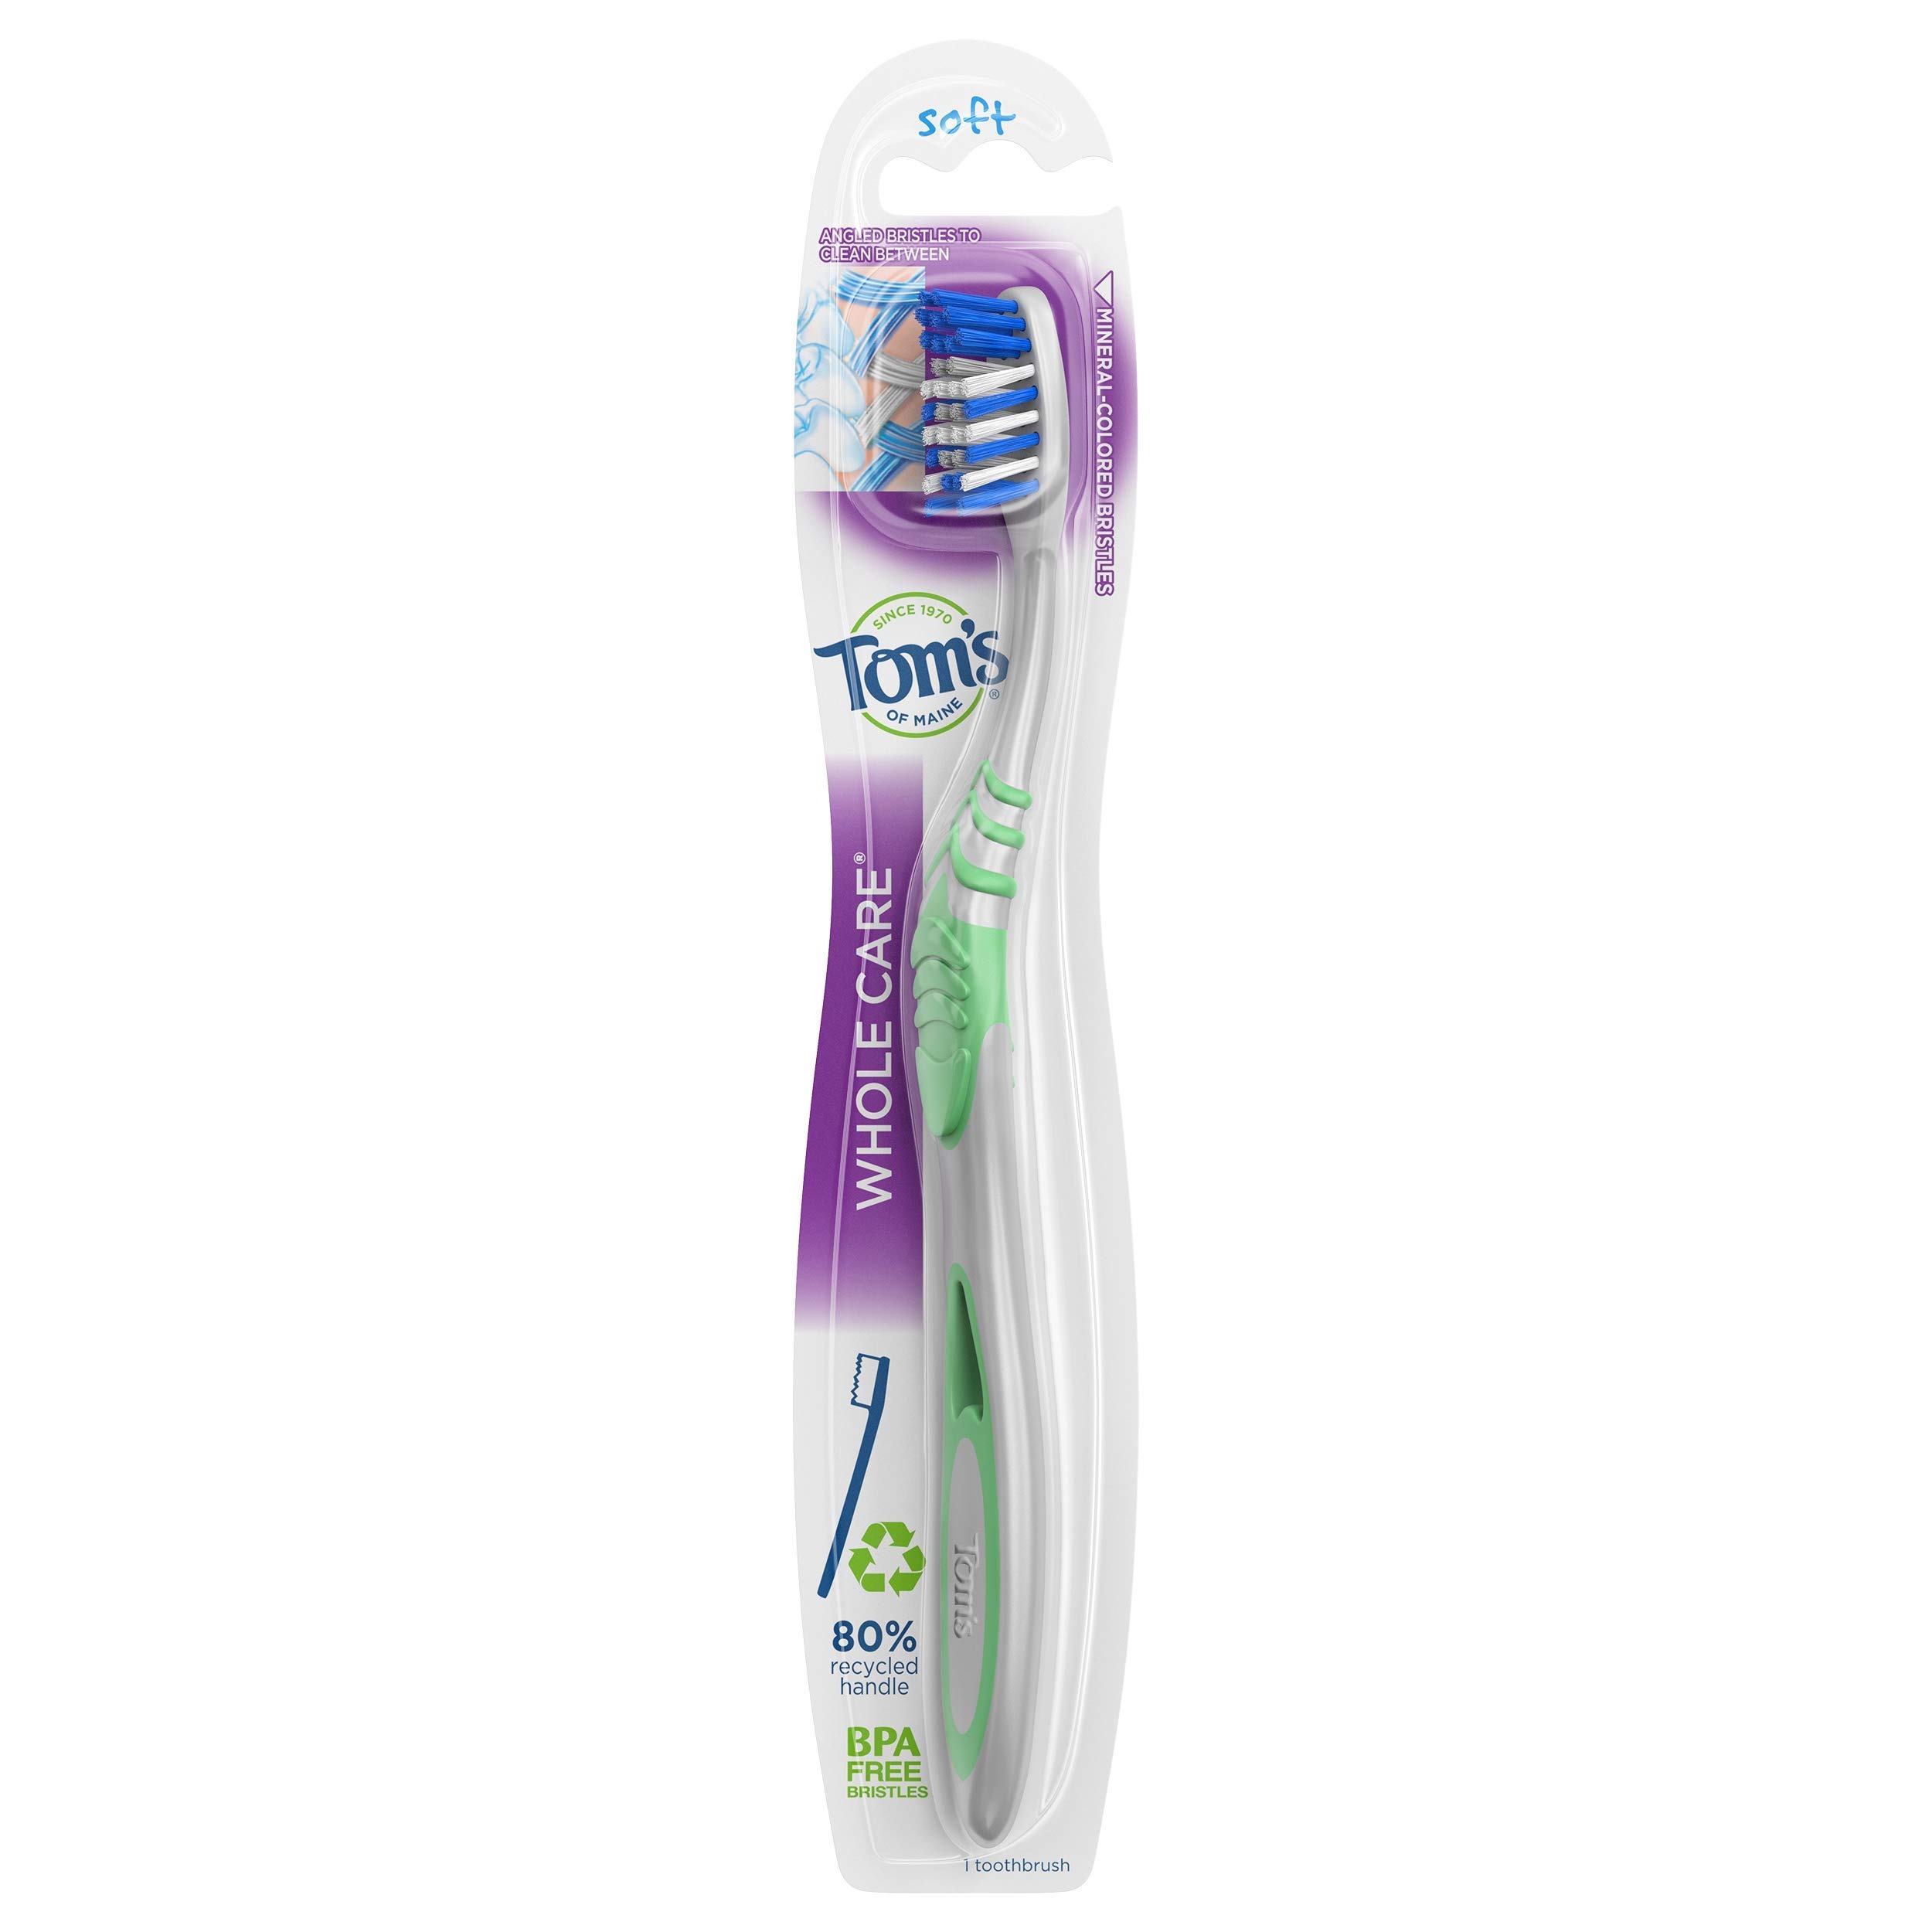
Item Name: Tom's of Maine Whole Care Toothbrush, Toothbrushes, Natural Toothbrush, Soft, 1-Pack
Bullet Point 1: GIVING FOR GOODNESS: We believe in giving back. Tom's of Maine donates 10% of our profits to charities committed to children's health, education and the environment. Employees donate 5% of paid time to causes they are passionate about in their communities. Thank you for supporting Tom's of Maine.
Bullet Point 2: CERTIFIED B CORP: Tom's of Maine meets the highest standards of verified social and environmental performance, public transparency, and legal accountability to balance profit and purpose.
Product Description: CERTIFIED B CORP: Tom's of Maine meets the highest standards of verified social and environmental performance, public transparency, and legal accountability to balance profit and purpose. GIVING FOR GOODNESS: We believe in giving back. Tom's of Maine donates 10% of our profits to charities committed to children's health, education and the environment. Employees donate 5% of paid time to causes they are passionate about in their communities. Thank you for supporting Tom's of Maine.
Value: 1.0
Unit: Count

Price: 7.39